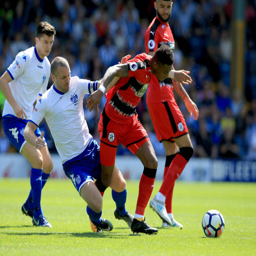
football player tackles football player during the pre season friendly game .